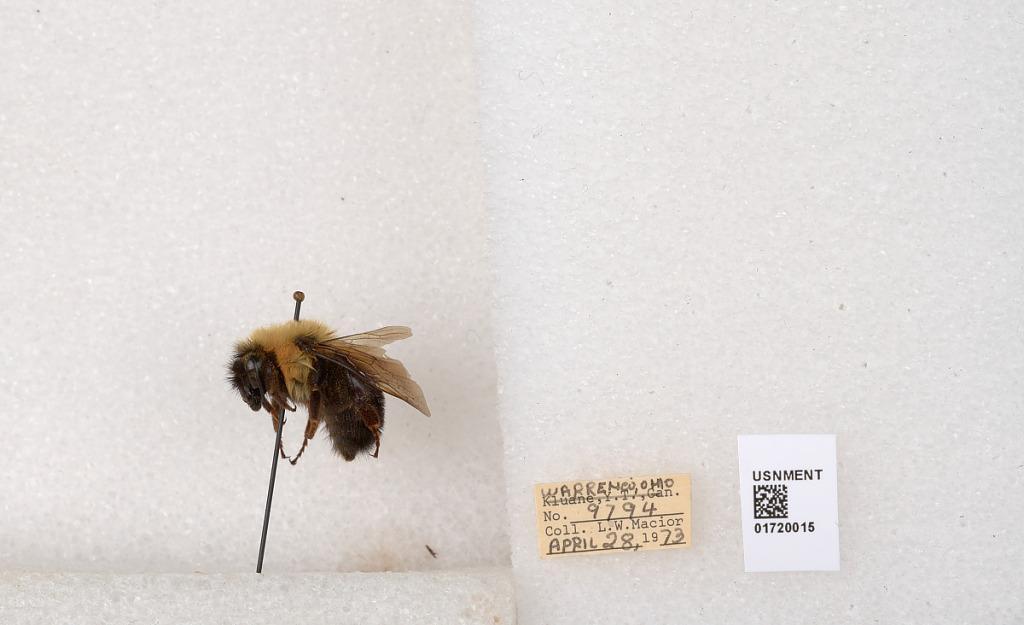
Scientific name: Bombus bimaculatus Cresson
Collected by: L. Macior
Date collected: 1973-4-28
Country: United States
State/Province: Ohio
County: Warren
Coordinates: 39.4276, -84.1668